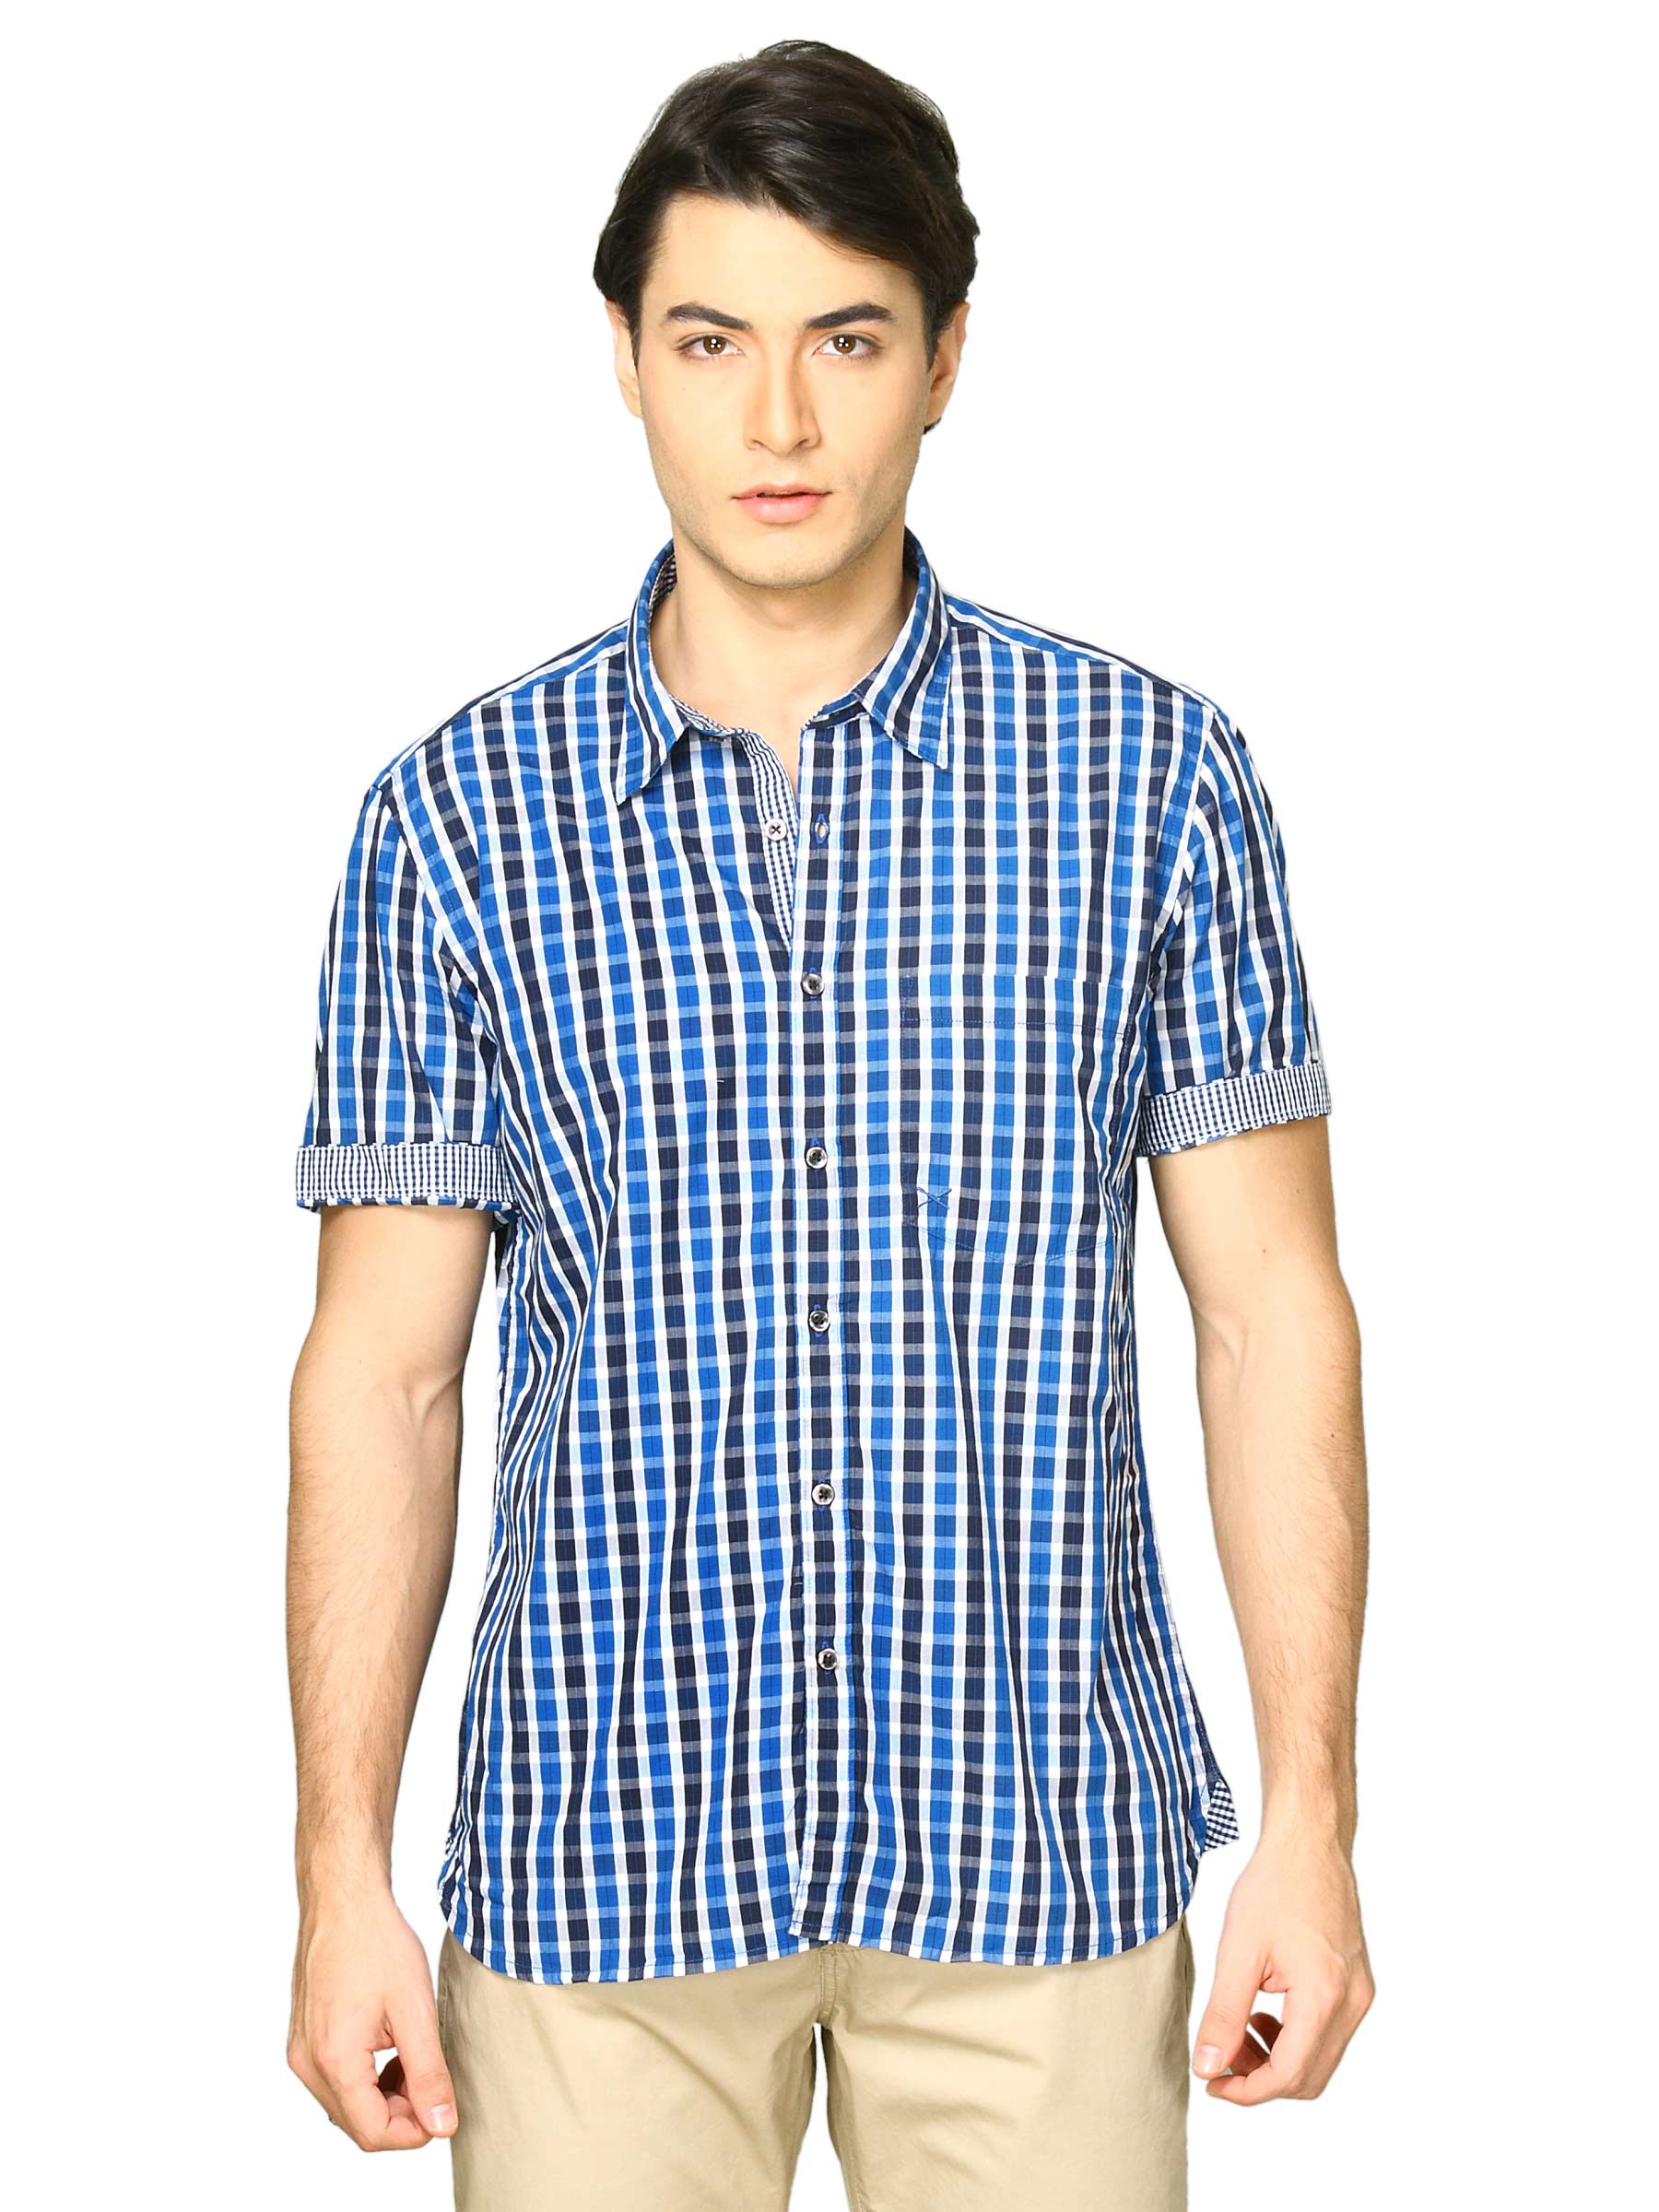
Scullers Men Scul Blue White Shirt
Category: Apparel / Topwear / Shirts
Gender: Men
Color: Blue
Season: Fall 2011
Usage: Casual